Hanteng V7

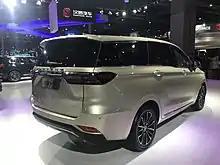
Hanteng V7 rear

In China, the Hanteng V7 is classified as a compact seven-seat MPV, competing with cars like the Trumpchi GM6, Buick GL6 and Maxus G50. The V7 was first unveiled during the 2018 Guangzhou Auto Show as a pre-production vehicle. The V7 was later showed again suring the 2019 Shanghai Auto Show with prices starting from 95,800 to 135,800 yuan (~US$13879 – US$19,674).